Fonte River Dam

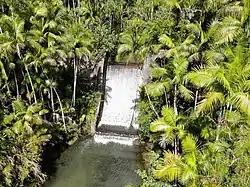
Drone image of Fonte Dam.

The Fonte River Dam is a historic dam on the Fonte River on the island of Guam. It is located in the upper third of the river's main valley, which is located between Nimitz Hill Annex and Agana Heights, and lies below and west of the Libugon scenic overlook on Nimitz Hill. The dam, built in 1910, was part of the first organized effort by the United States Navy to provide a reliable water supply to the island's major settlement, Hagåtña (formerly Agana). It is a concrete structure long, high, and has a base. It is almost complete obscured by jungle overgrowth.